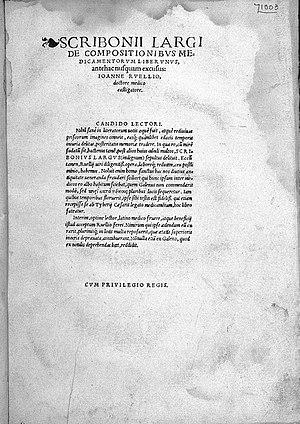
Scribonius Largus était un médecin à la cour de l’empereur romain Claude. Il est connu pour son recueil de remèdes, utilisés jusqu'au XVIIᵉ siècle, et dont la préface pose les bases d'une éthique de la prescription médicale, inspirée du Serment d'Hippocrate.